Hard rock

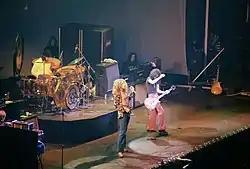
Led Zeppelin live at Chicago Stadium, January 1975

Groups that emerged from the American psychedelic scene about the same time included Iron Butterfly, MC5, Blue Cheer and Vanilla Fudge. San Francisco band Blue Cheer released a crude and distorted cover of Eddie Cochran's classic "Summertime Blues", from their 1968 debut album "Vincebus Eruptum", that outlined much of the later hard rock and heavy metal sound. The same month, Steppenwolf released its self-titled debut album, including "Born to Be Wild", which contained the first lyrical reference to heavy metal and helped popularise the style when it was used in the film "Easy Rider" (1969). Iron Butterfly's "In-A-Gadda-Da-Vida" (1968), with its 17-minute-long title track, using organs and with a lengthy drum solo, also prefigured later elements of the sound.